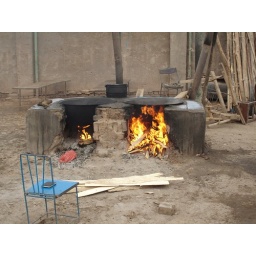
A stove in the Sunday market